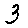
Label: 3